Far Cry 2

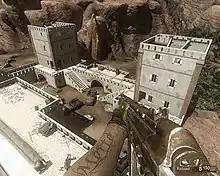
A scene viewed from first person; a man representing the player holds a rifle while looking down from a high vantage point on a castle structure with vehicles parked in its courtyard. An ammunition counter and reload command is visible in the bottom right corner.

"Far Cry 2" is a first-person shooter in which players take control of a mercenary in an unnamed fictional African nation in the middle of a civil war. The playable character is selected from a pool of nine available mercenaries; the remaining eight and some other non-playable mercenary characters are distributed through the world once the game starts. The environment covers a variety of terrain, ranging from desert to savannah to jungle. The mercenary has access to a selection of thirty firearms including pistols, assault rifles, rocket launchers, sniper rifles, and mortars. He can also use a machete for melee kills. Many missions in "Far Cry 2" involve storming or infiltrating encampments, many of which contain supplies. The mercenary can adopt a frontal assault, or approach and carry out their mission using stealth, in addition to there being a number of different options within these approaches for completing a mission.